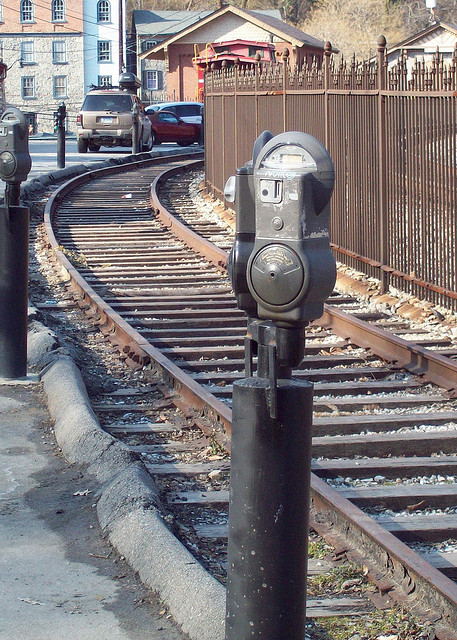
A parking meter next to a set of train tracks.

A parking meter in a parking lot beside train tracks.